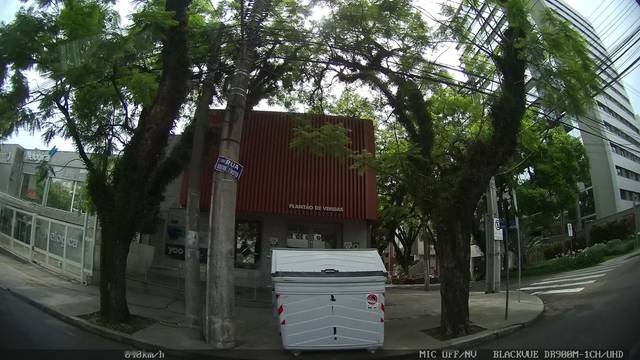
Region: Brazil
Coordinates: -30.023, -51.2